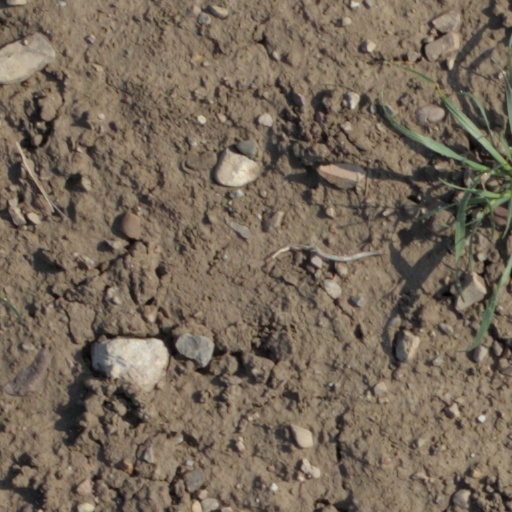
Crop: wheat